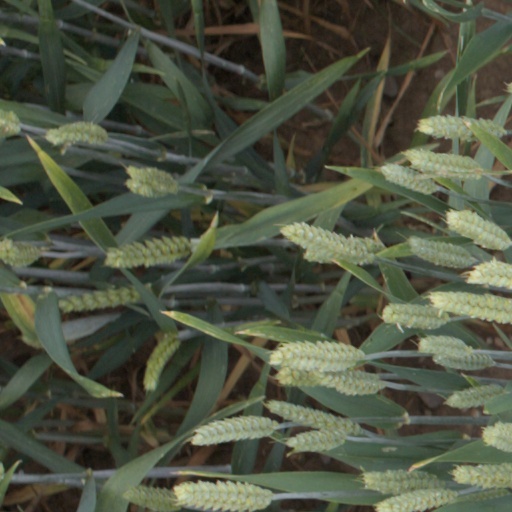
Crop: wheat